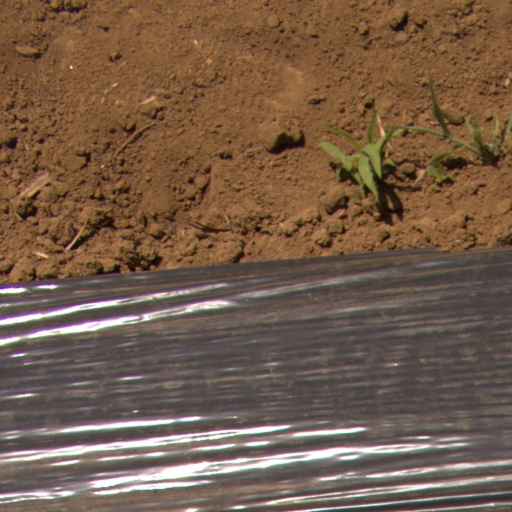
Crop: Jerusalem artichoke